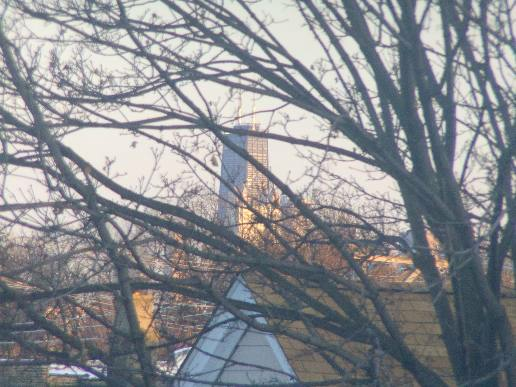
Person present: No